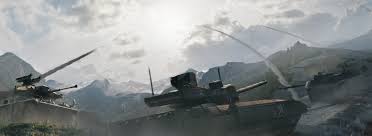
Label: Tank